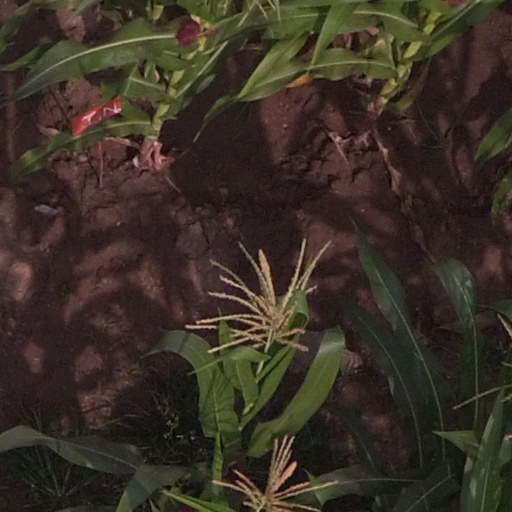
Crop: maize; corn